Fruit brandy

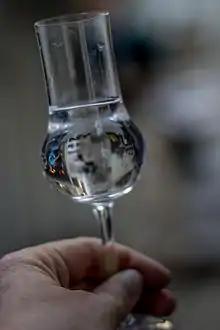
A fruit brandy in a traditional nosing glass

According to a legal definition in the United States, a "fruit brandy" is distilled "solely from the fermented juice or mash of whole, sound, ripe fruit, or from standard grape, citrus, or other fruit wine, with or without the addition of not more than 20 percent by weight of the pomace of such juice or wine, or 30 percent by volume of the lees of such wine, or both."